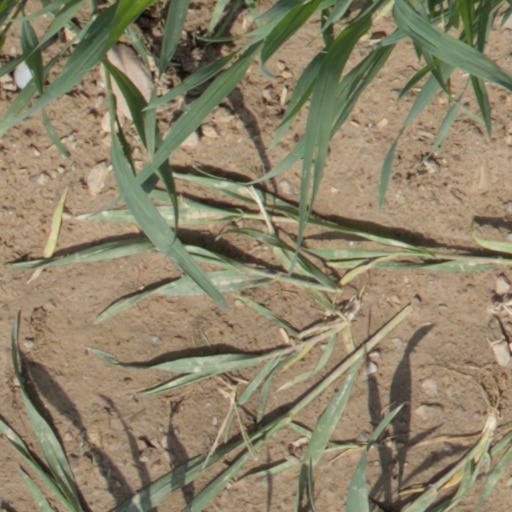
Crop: wheat